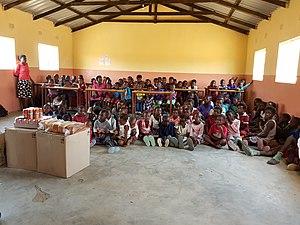
La culture de la Zambie, pays enclavé d'Afrique australe, désigne d'abord les pratiques culturelles observables de ses 15 000 000 d'habitants.